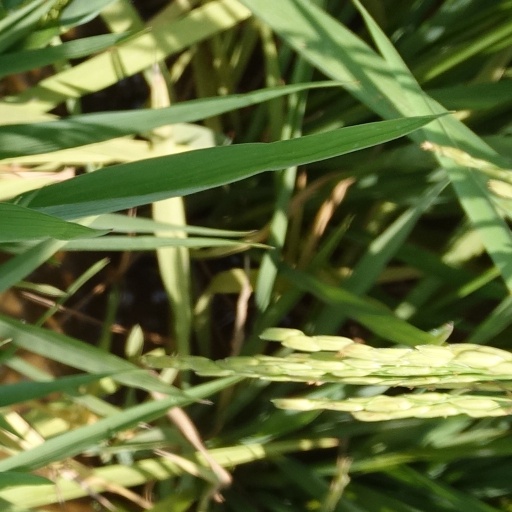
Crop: rice